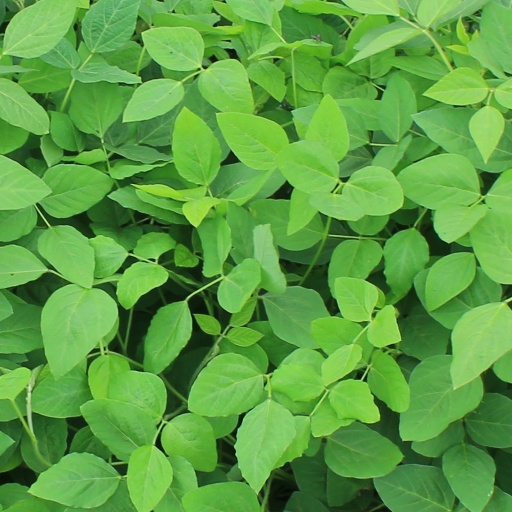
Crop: soybean